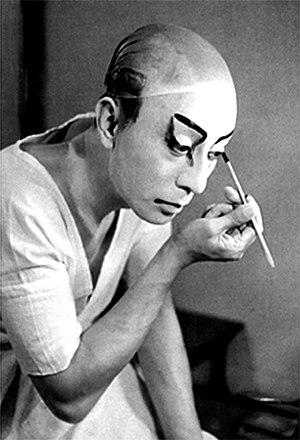
Le théâtre japonais, qui se forme au cours du XIVᵉ siècle mais hérite de plusieurs siècles de danses rituelles et de spectacles de divertissement variés, se caractérise par un répertoire fortement ancré dans la littérature et par une forte tendance à la stylisation et à la recherche d’esthétisme.